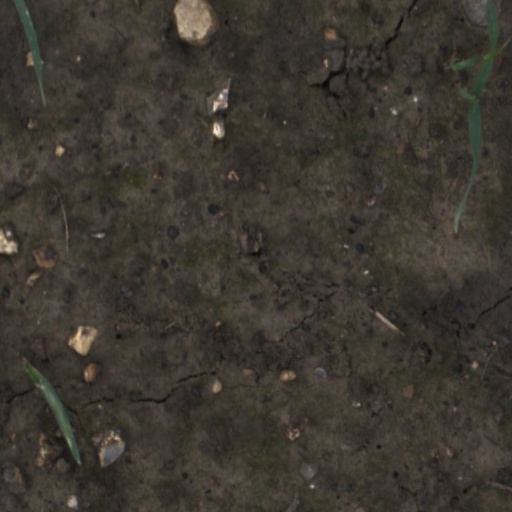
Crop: wheat